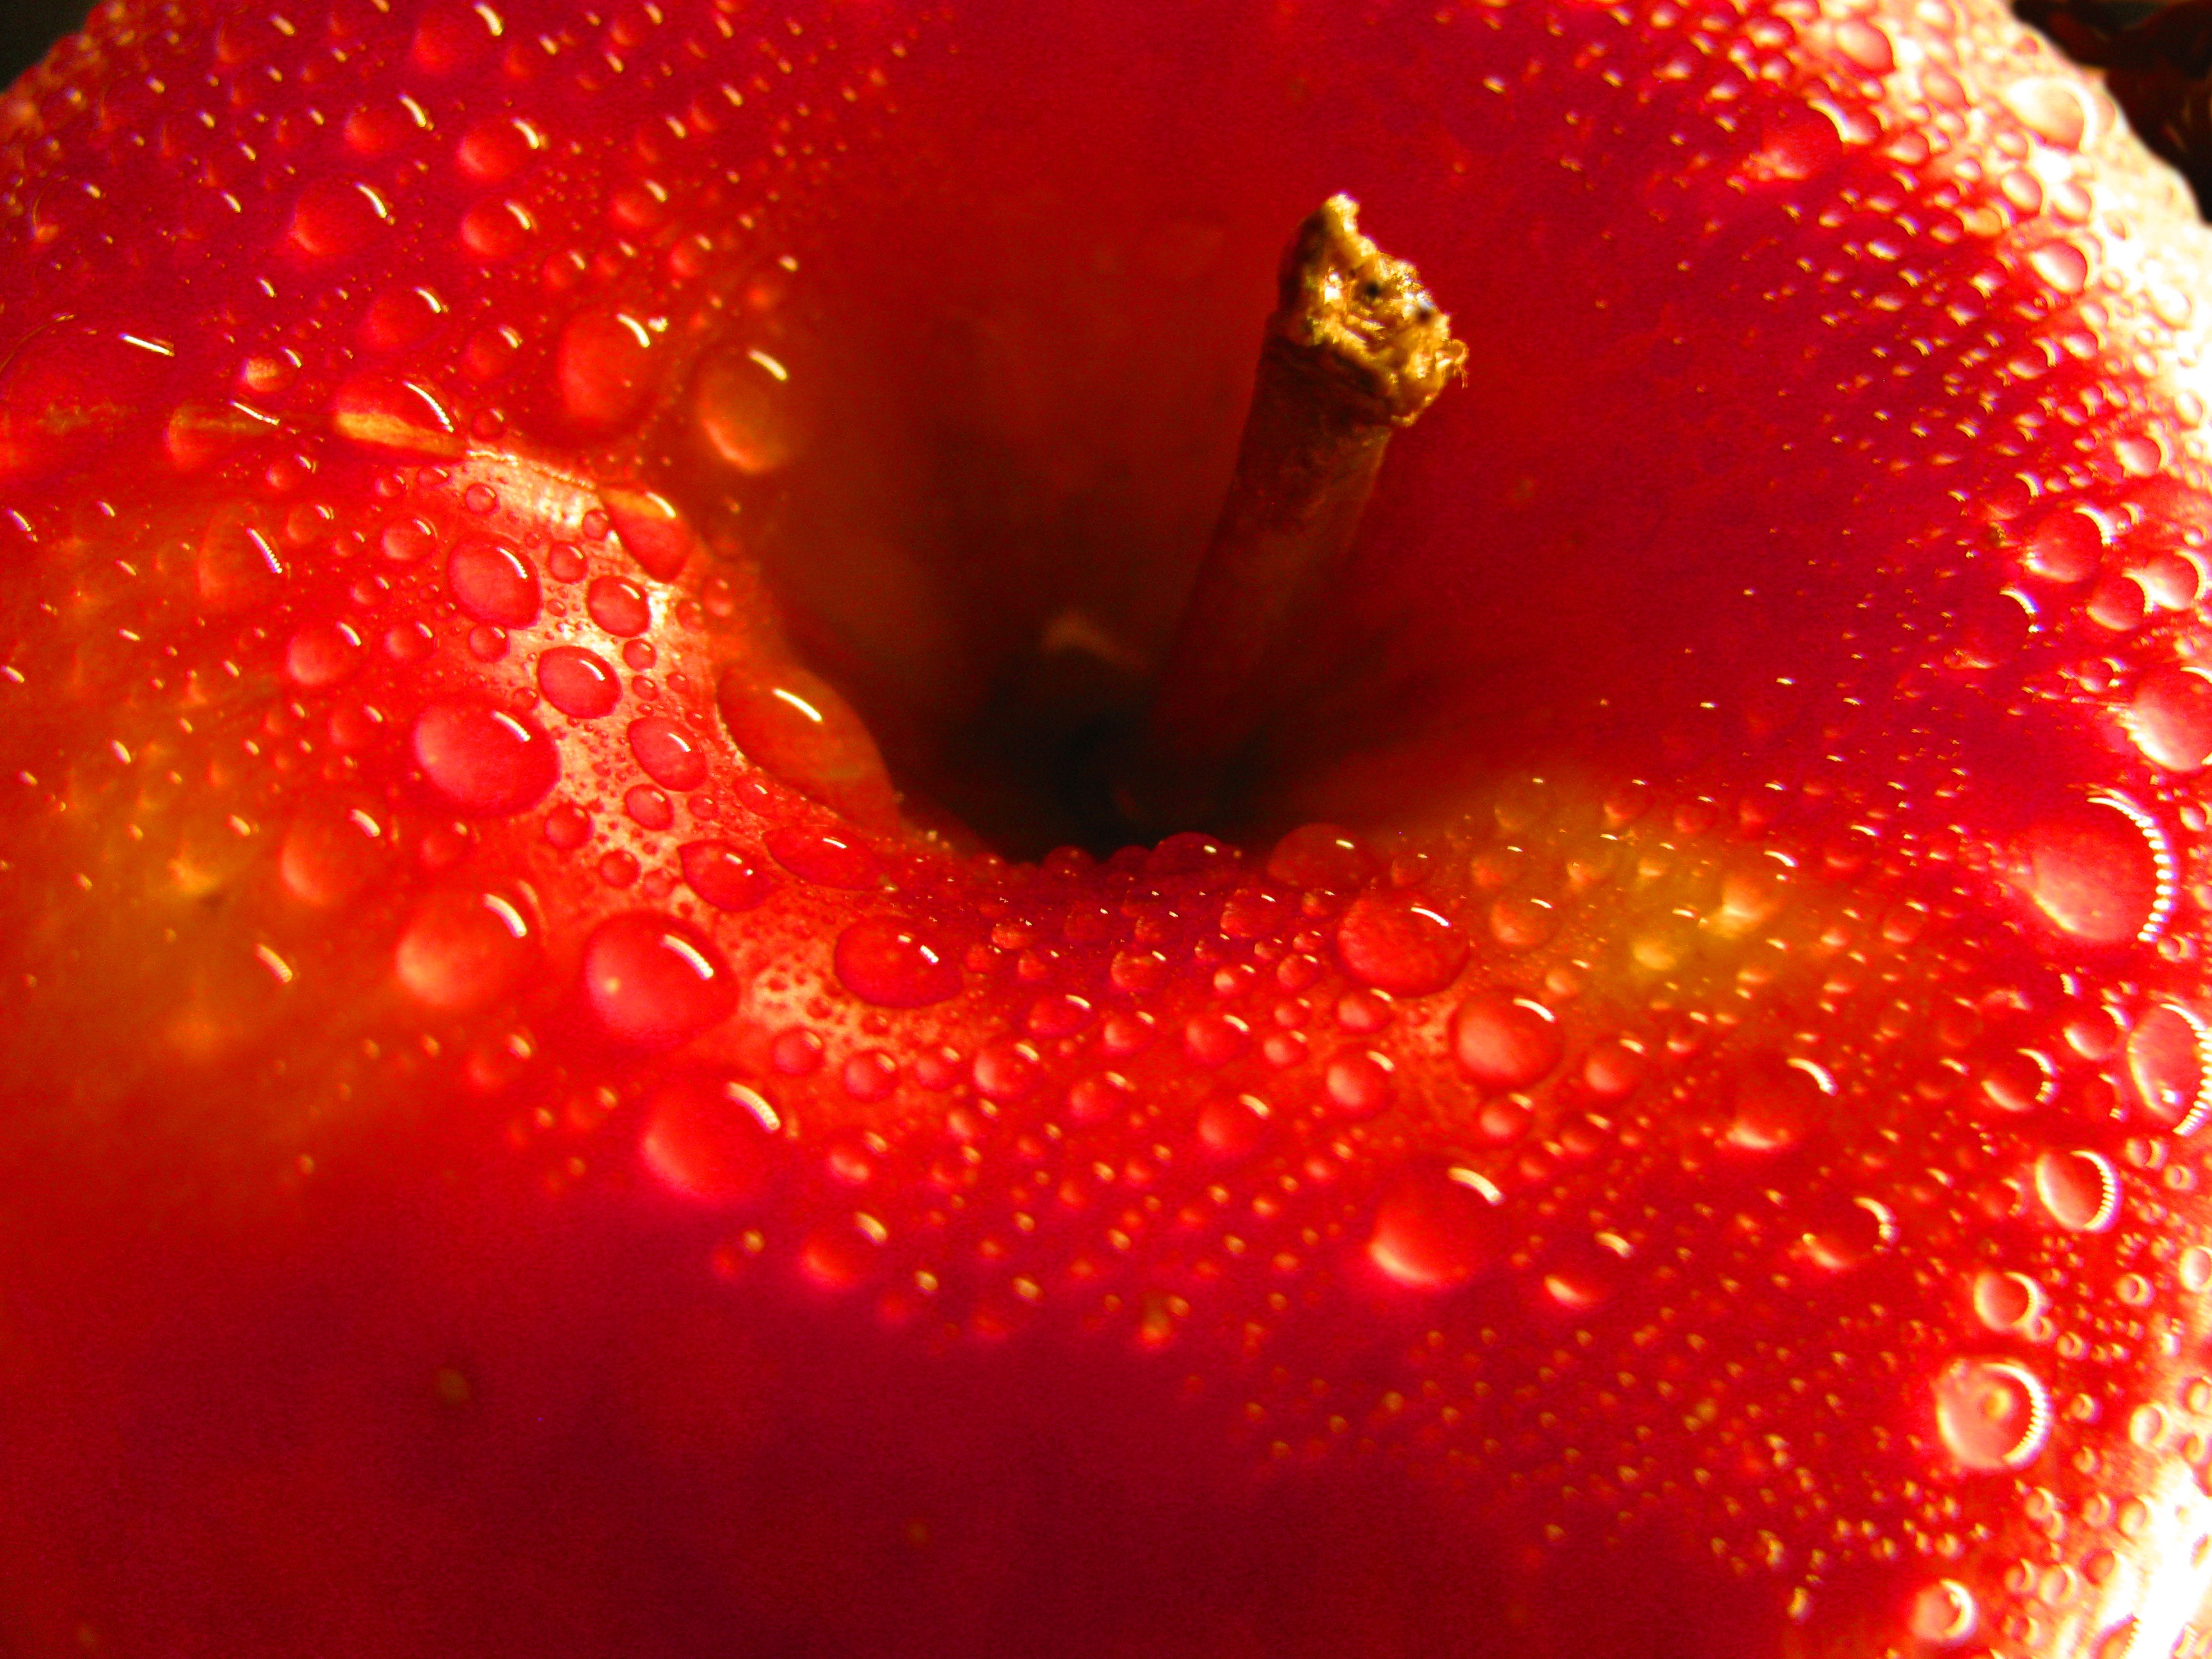
apple, plant, fruit, sweet, flower, petal, heart, food, red, produce, natural, fresh, healthy, delicious, strawberry, close up, red apple, good, strawberries, diet, macro photography, reg, land plant